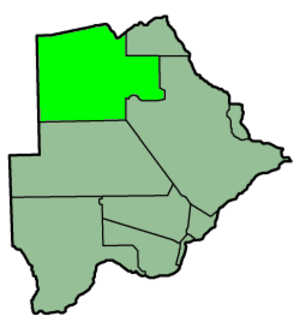
Le Ngamiland est une région historique d'Afrique australe, située dans le delta de l'Okavango au nord-ouest de l'actuel Botswana. Malgré la réforme territoriale de 2001 qui rattache désormais le Ngamiland au District du Nord-Ouest, le terme reste communément utilisé pour désigner ce territoire.